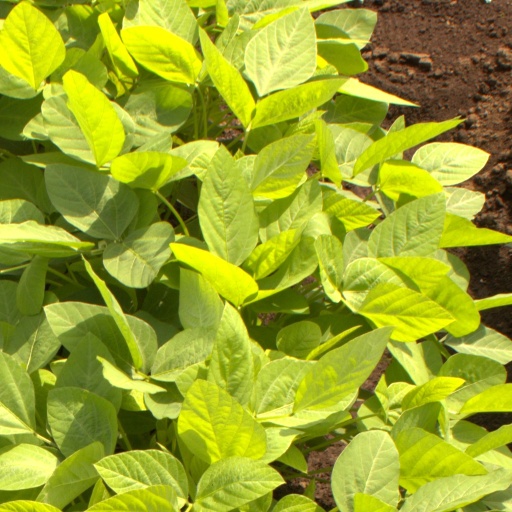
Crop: soybean